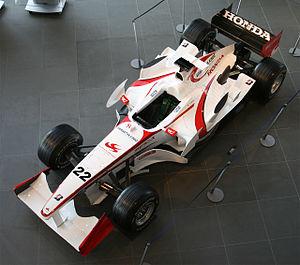
Super Aguri Formula 1 Team était une écurie japonaise de Formule 1 engagée en championnat du monde de 2006 à 2008. L'équipe, fondée par l'ancien pilote Aguri Suzuki, avait son siège social à Tokyo au Japon et était basée à Leafield au Royaume-Uni dans les locaux de l'ancienne écurie de Formule 1 Arrows. Super Aguri a été créée en urgence avec le soutien de Honda afin d'assurer un volant de titulaire au pilote Takuma Satō, très populaire au Japon mais licencié par l'écurie Honda fin 2005.
La Super Aguri SA05 est la première monoplace de Formule 1 de l'écurie japonaise Super Aguri Formula 1 Team, engagée lors des onze premiers Grands Prix du championnat du monde de Formule 1 2006. Elle est pilotée par les Japonais Takuma Satō et Yuji Ide, remplacé par le Français Franck Montagny, troisième pilote de l'écurie, dès le Grand Prix d'Europe. Le Japonais Sakon Yamamoto reprend le poste de troisième pilote laissé vacant, à partir du Grand Prix de Grande-Bretagne.